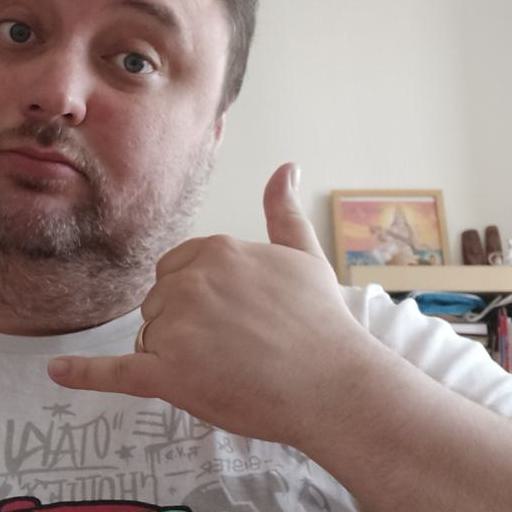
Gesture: call